New Netherlander

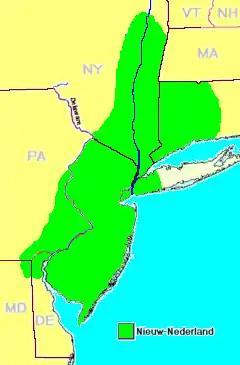
New Netherland colony, New Amsterdam capital

In 1621, the Dutch West India Company was founded for the purpose of trade. The WIC was chartered by the States-General and given the authority to make contracts and alliances with princes and natives, build forts, administer justice, appoint and discharge governors, soldiers, and public officers, and promote trade in New Netherland. The colonial administration was relatively autonomous and the Company preferred to rule through agreements with local leaders.